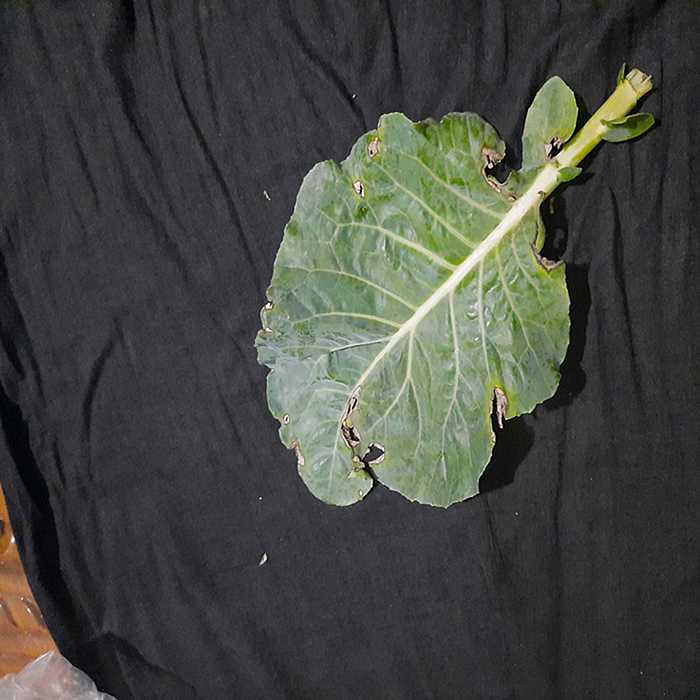
Plant: Cauliflower
Label: Downy mildew